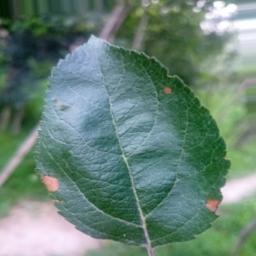
Label: Alternaria